Y Lle Celf

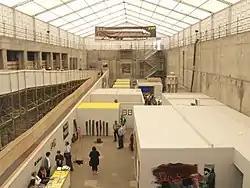
Y Lle Celf at Ebbw Vale (2010)

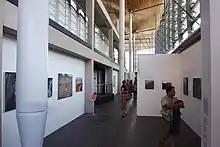
Y Lle Celf at the Senedd (2018)

Y Lle Celf is usually housed in a temporary building on the Eisteddfod grounds, though at Ebbw Vale in 2010 it was held in the disused basement of a steel rolling mill and, in Cardiff Bay at the fenceless Eisteddfod in 2018, was held inside the Welsh Government Senedd building.